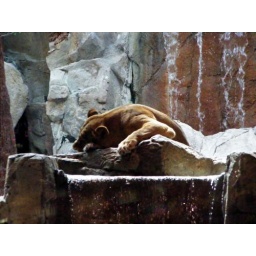
Typical cat behavior. This is at the lion exhibit in the MGM Grand Hotel